Lisa Marie Varon

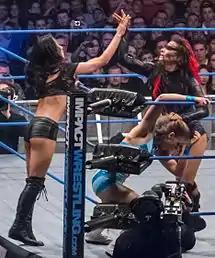
Tara tags in Gail Kim in 2013

On the September 24 episode of "Impact!", Tara teamed with the new Knockouts Champion ODB to challenge Sarita and Taylor Wilde for the TNA Knockouts Tag Team Championship, but they lost after Awesome Kong interrupted and distracted her during the bout. During the following two weeks of "Impact!", Tara and Kong both received one-on-one Knockouts Championship matches from ODB, but both of them ended up losing after the other interfered in the match. At Bound for Glory, ODB defeated both Tara and Kong in a three-way match to retain the title. During the match, Tara was confronted by mixed martial artist Kim Couture to set up an MMA fight between the two, which, however, never came to fruition. At Turning Point, Tara defeated Kong in a Six Sides of Steel match. On November 26, Tara won a ten-woman battle royal to earn a shot at the Knockouts Championship at Final Resolution. At the event, she defeated ODB to win the Knockouts Championship for the second time. On the January 4, 2010 episode of "Impact!", Tara lost the title back to ODB. Two weeks later at Genesis, Tara defeated ODB in a two out of three falls match to regain the title, making her a three-time champion.